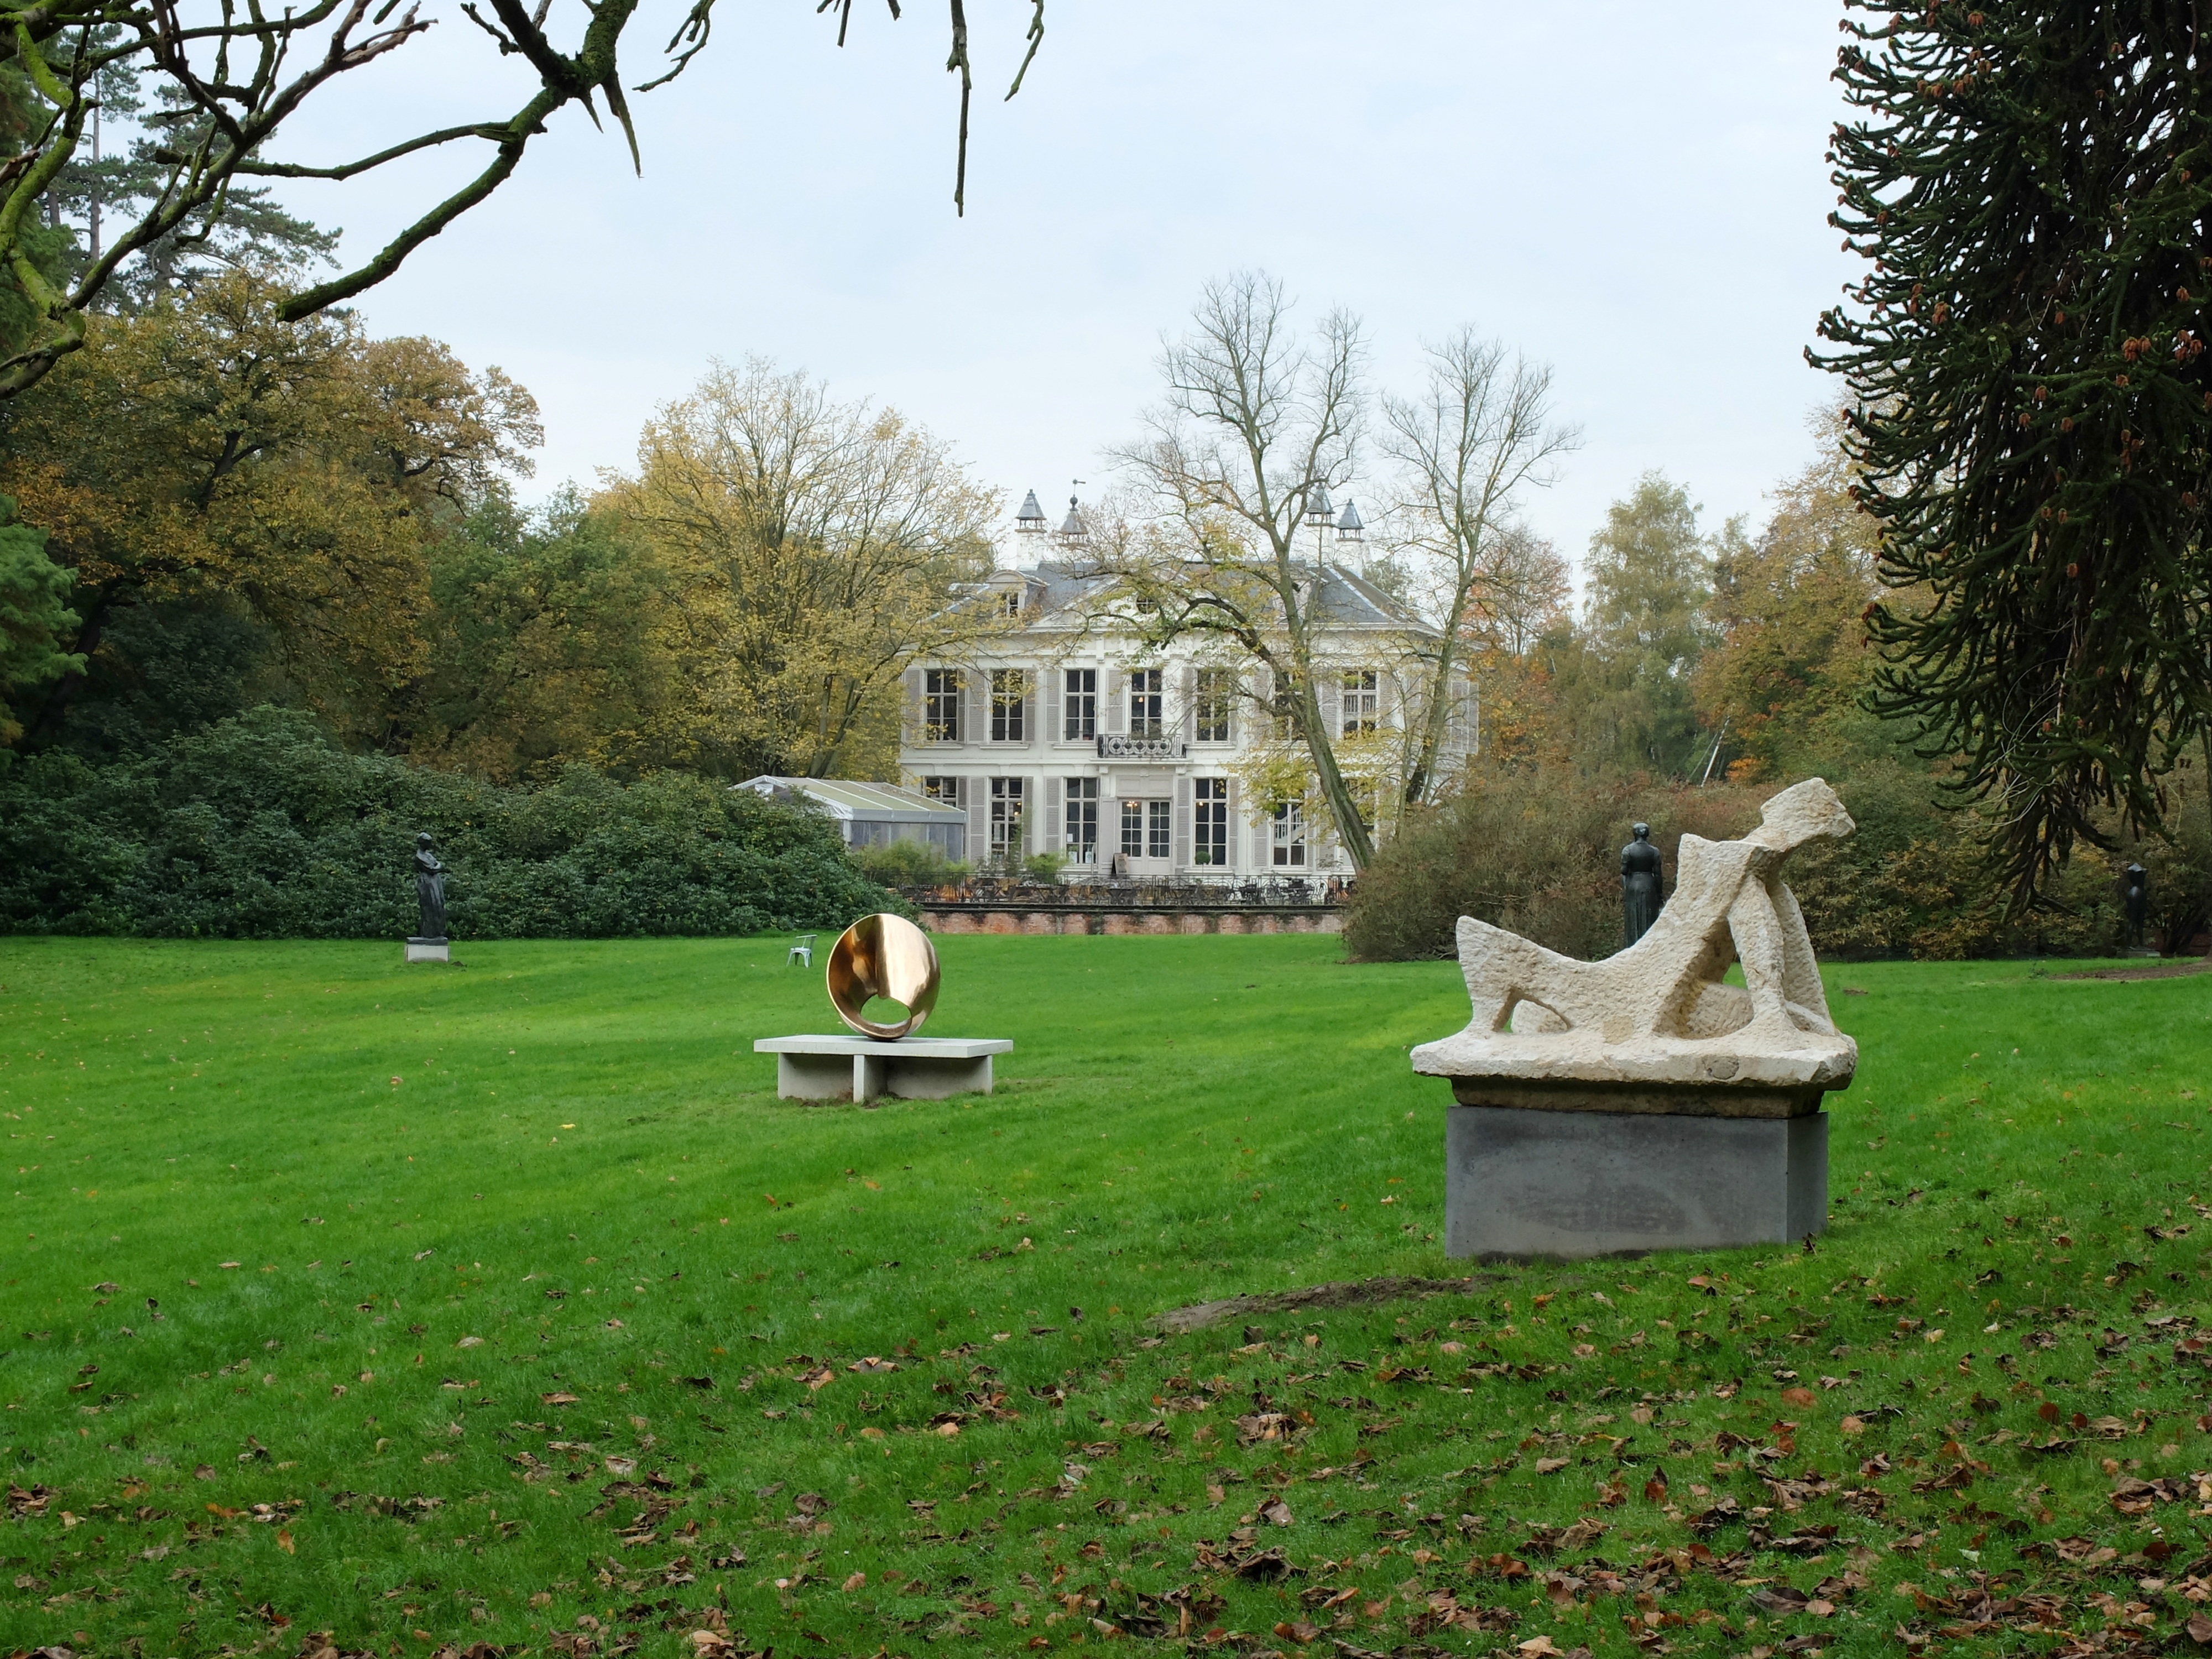
grass, lawn, park, backyard, garden, sculpture, memorial, art, sculptures, image, images, estate, yard, antwerp, open air museum, middelheim park